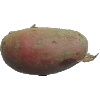
Label: Potato Red 1